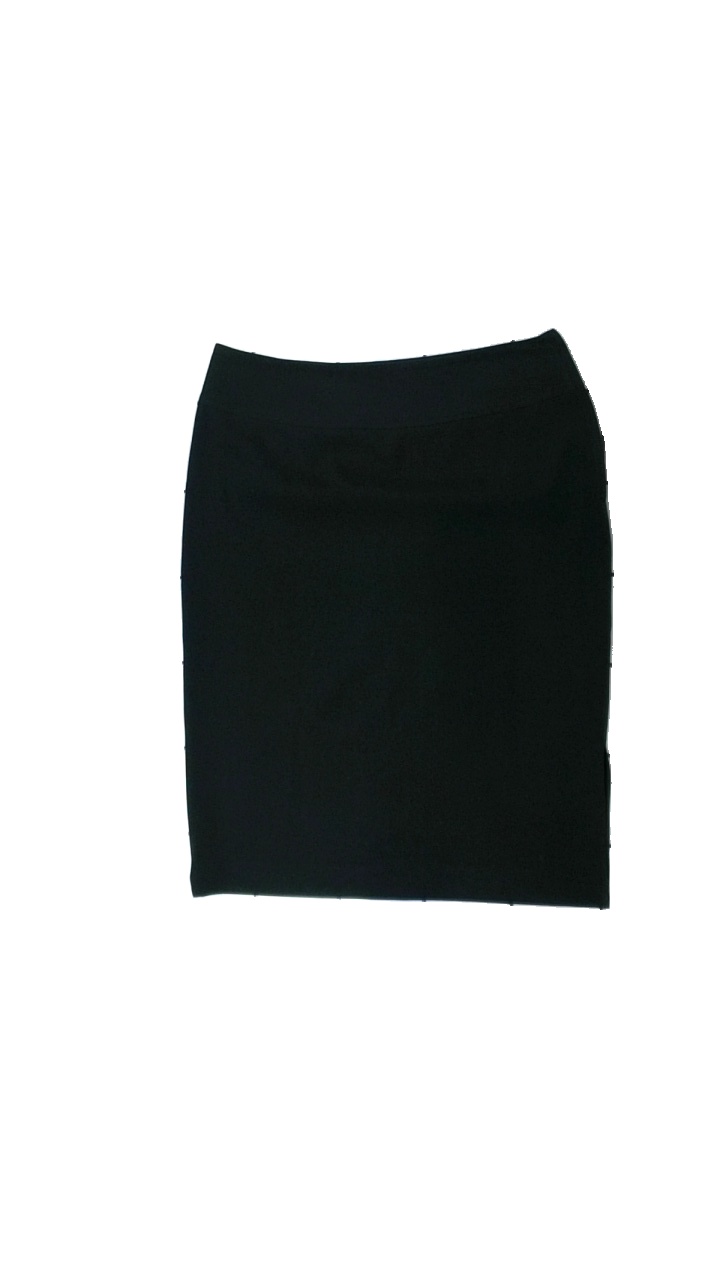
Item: Skirt (Ladies)
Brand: Missing
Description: svart kjol
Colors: Black
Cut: Regular
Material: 100% polyester
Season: All
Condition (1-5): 5
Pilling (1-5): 5
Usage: Reuse
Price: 50-100